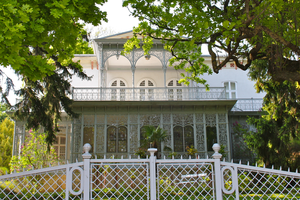
Heinrich Strecker, né le 24 février 1893 à Vienne et décédé le 28 juin 1981 à Baden bei Wien est un compositeur autrichien d'opérettes et de chansons viennoises.